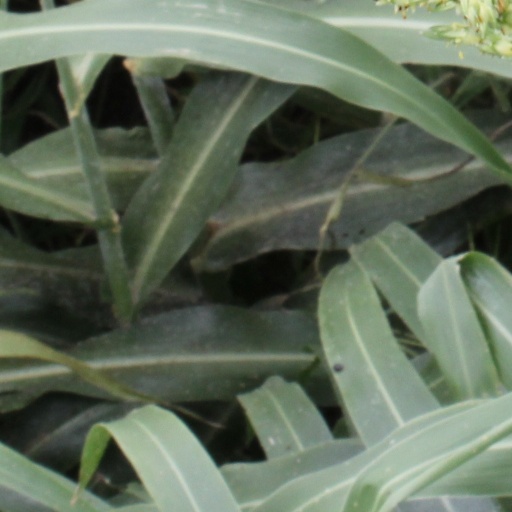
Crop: sorghum